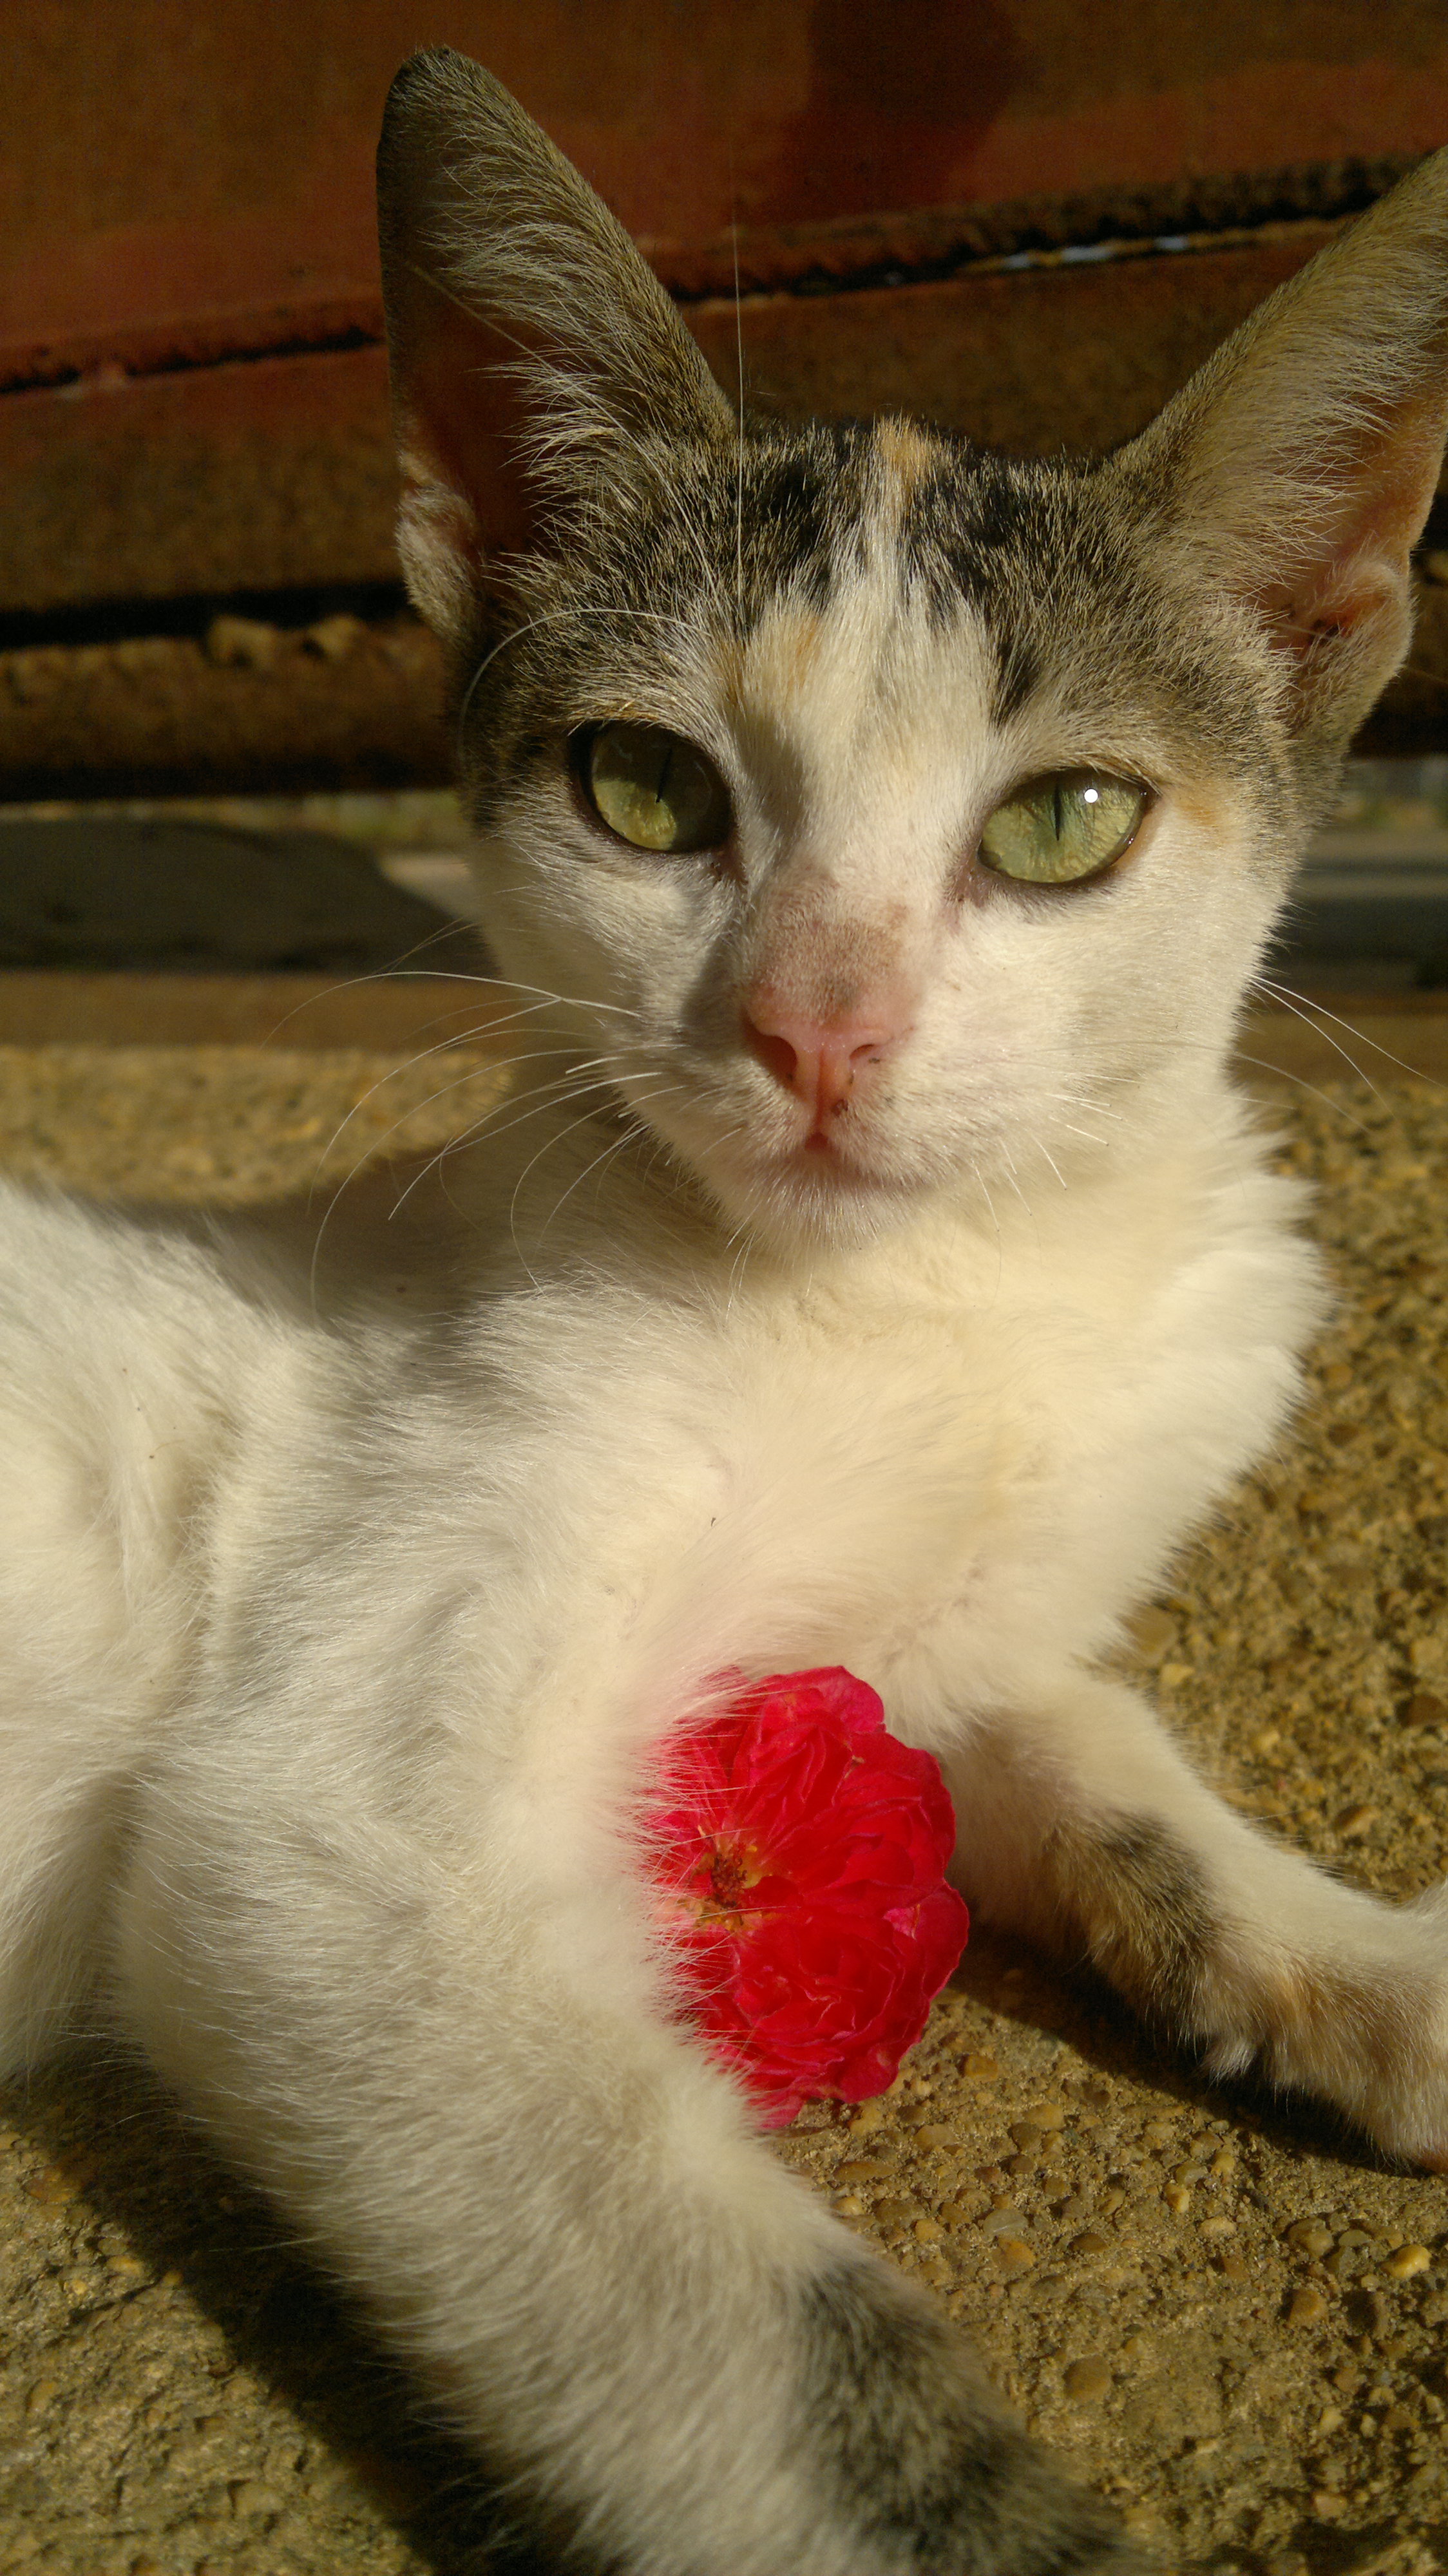
cat, carnivore, felidae, small to medium sized cats, whiskers, snout, domestic short haired cat, paw, fur, foot, claw, photo caption, tail, terrestrial animal